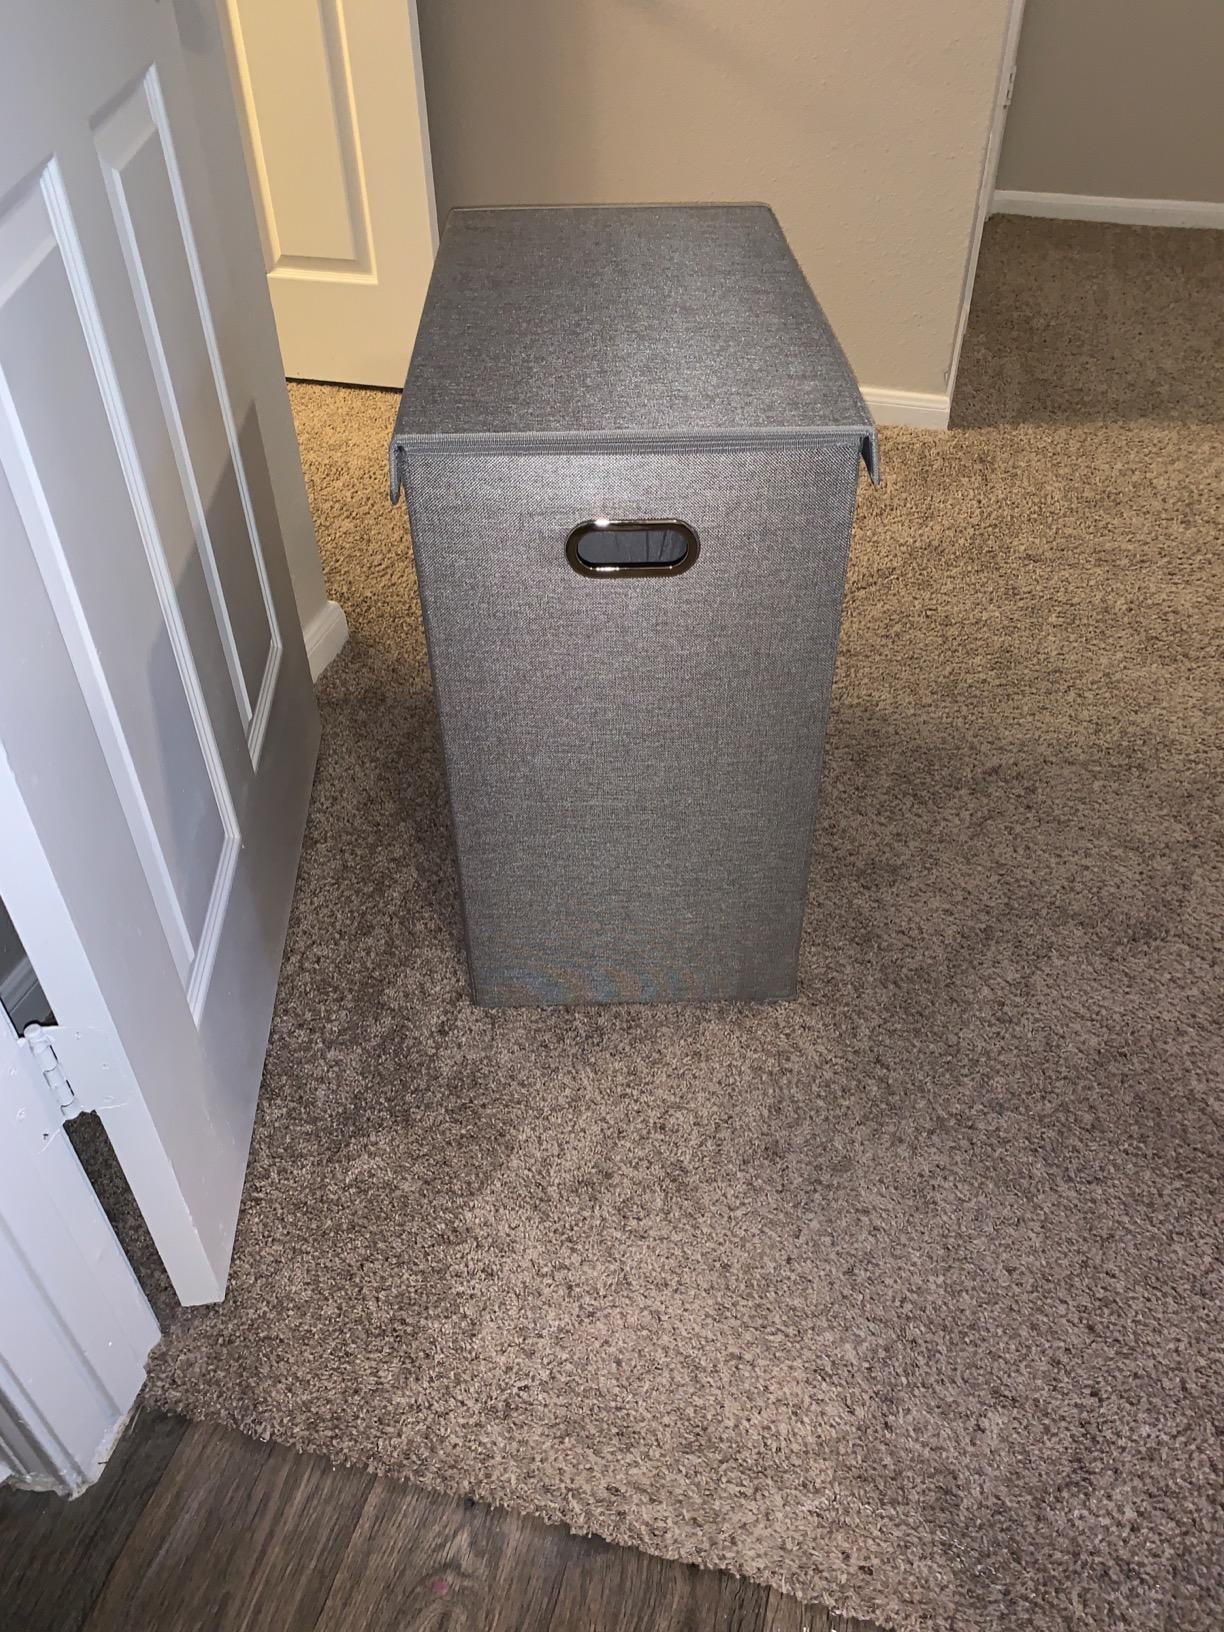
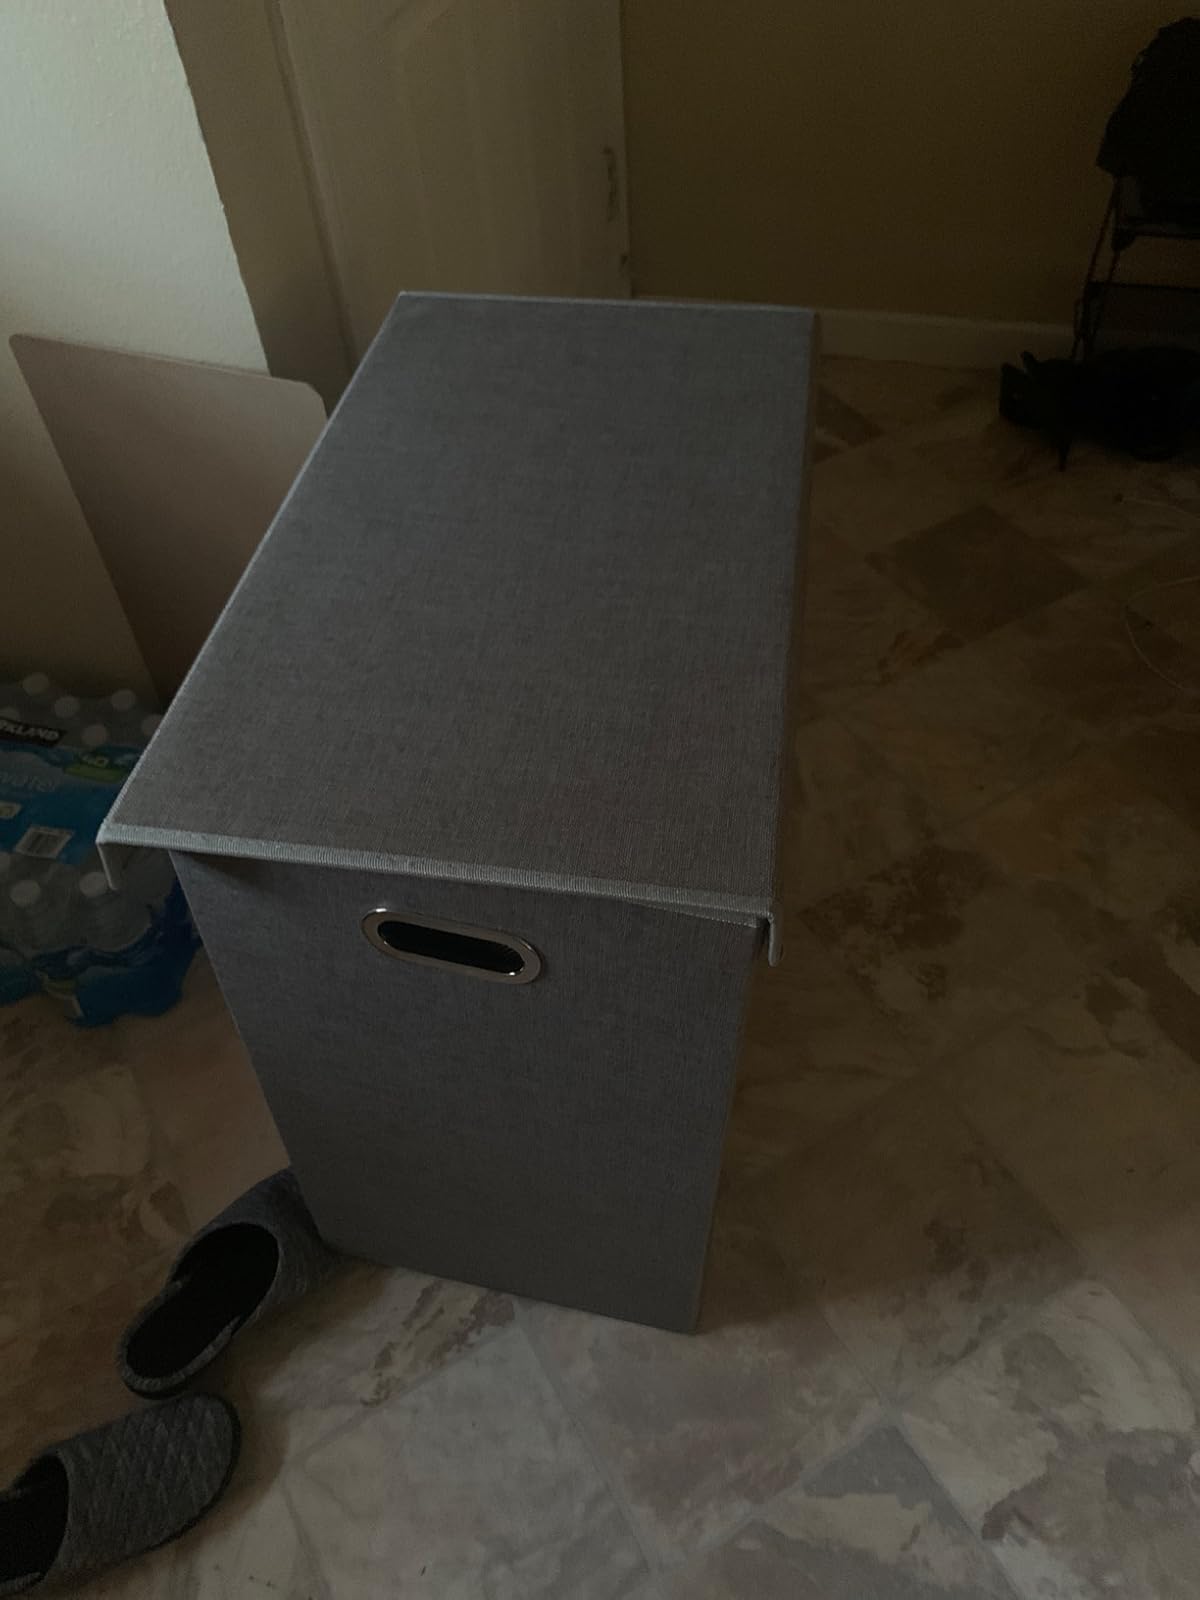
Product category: items_hamper
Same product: yes